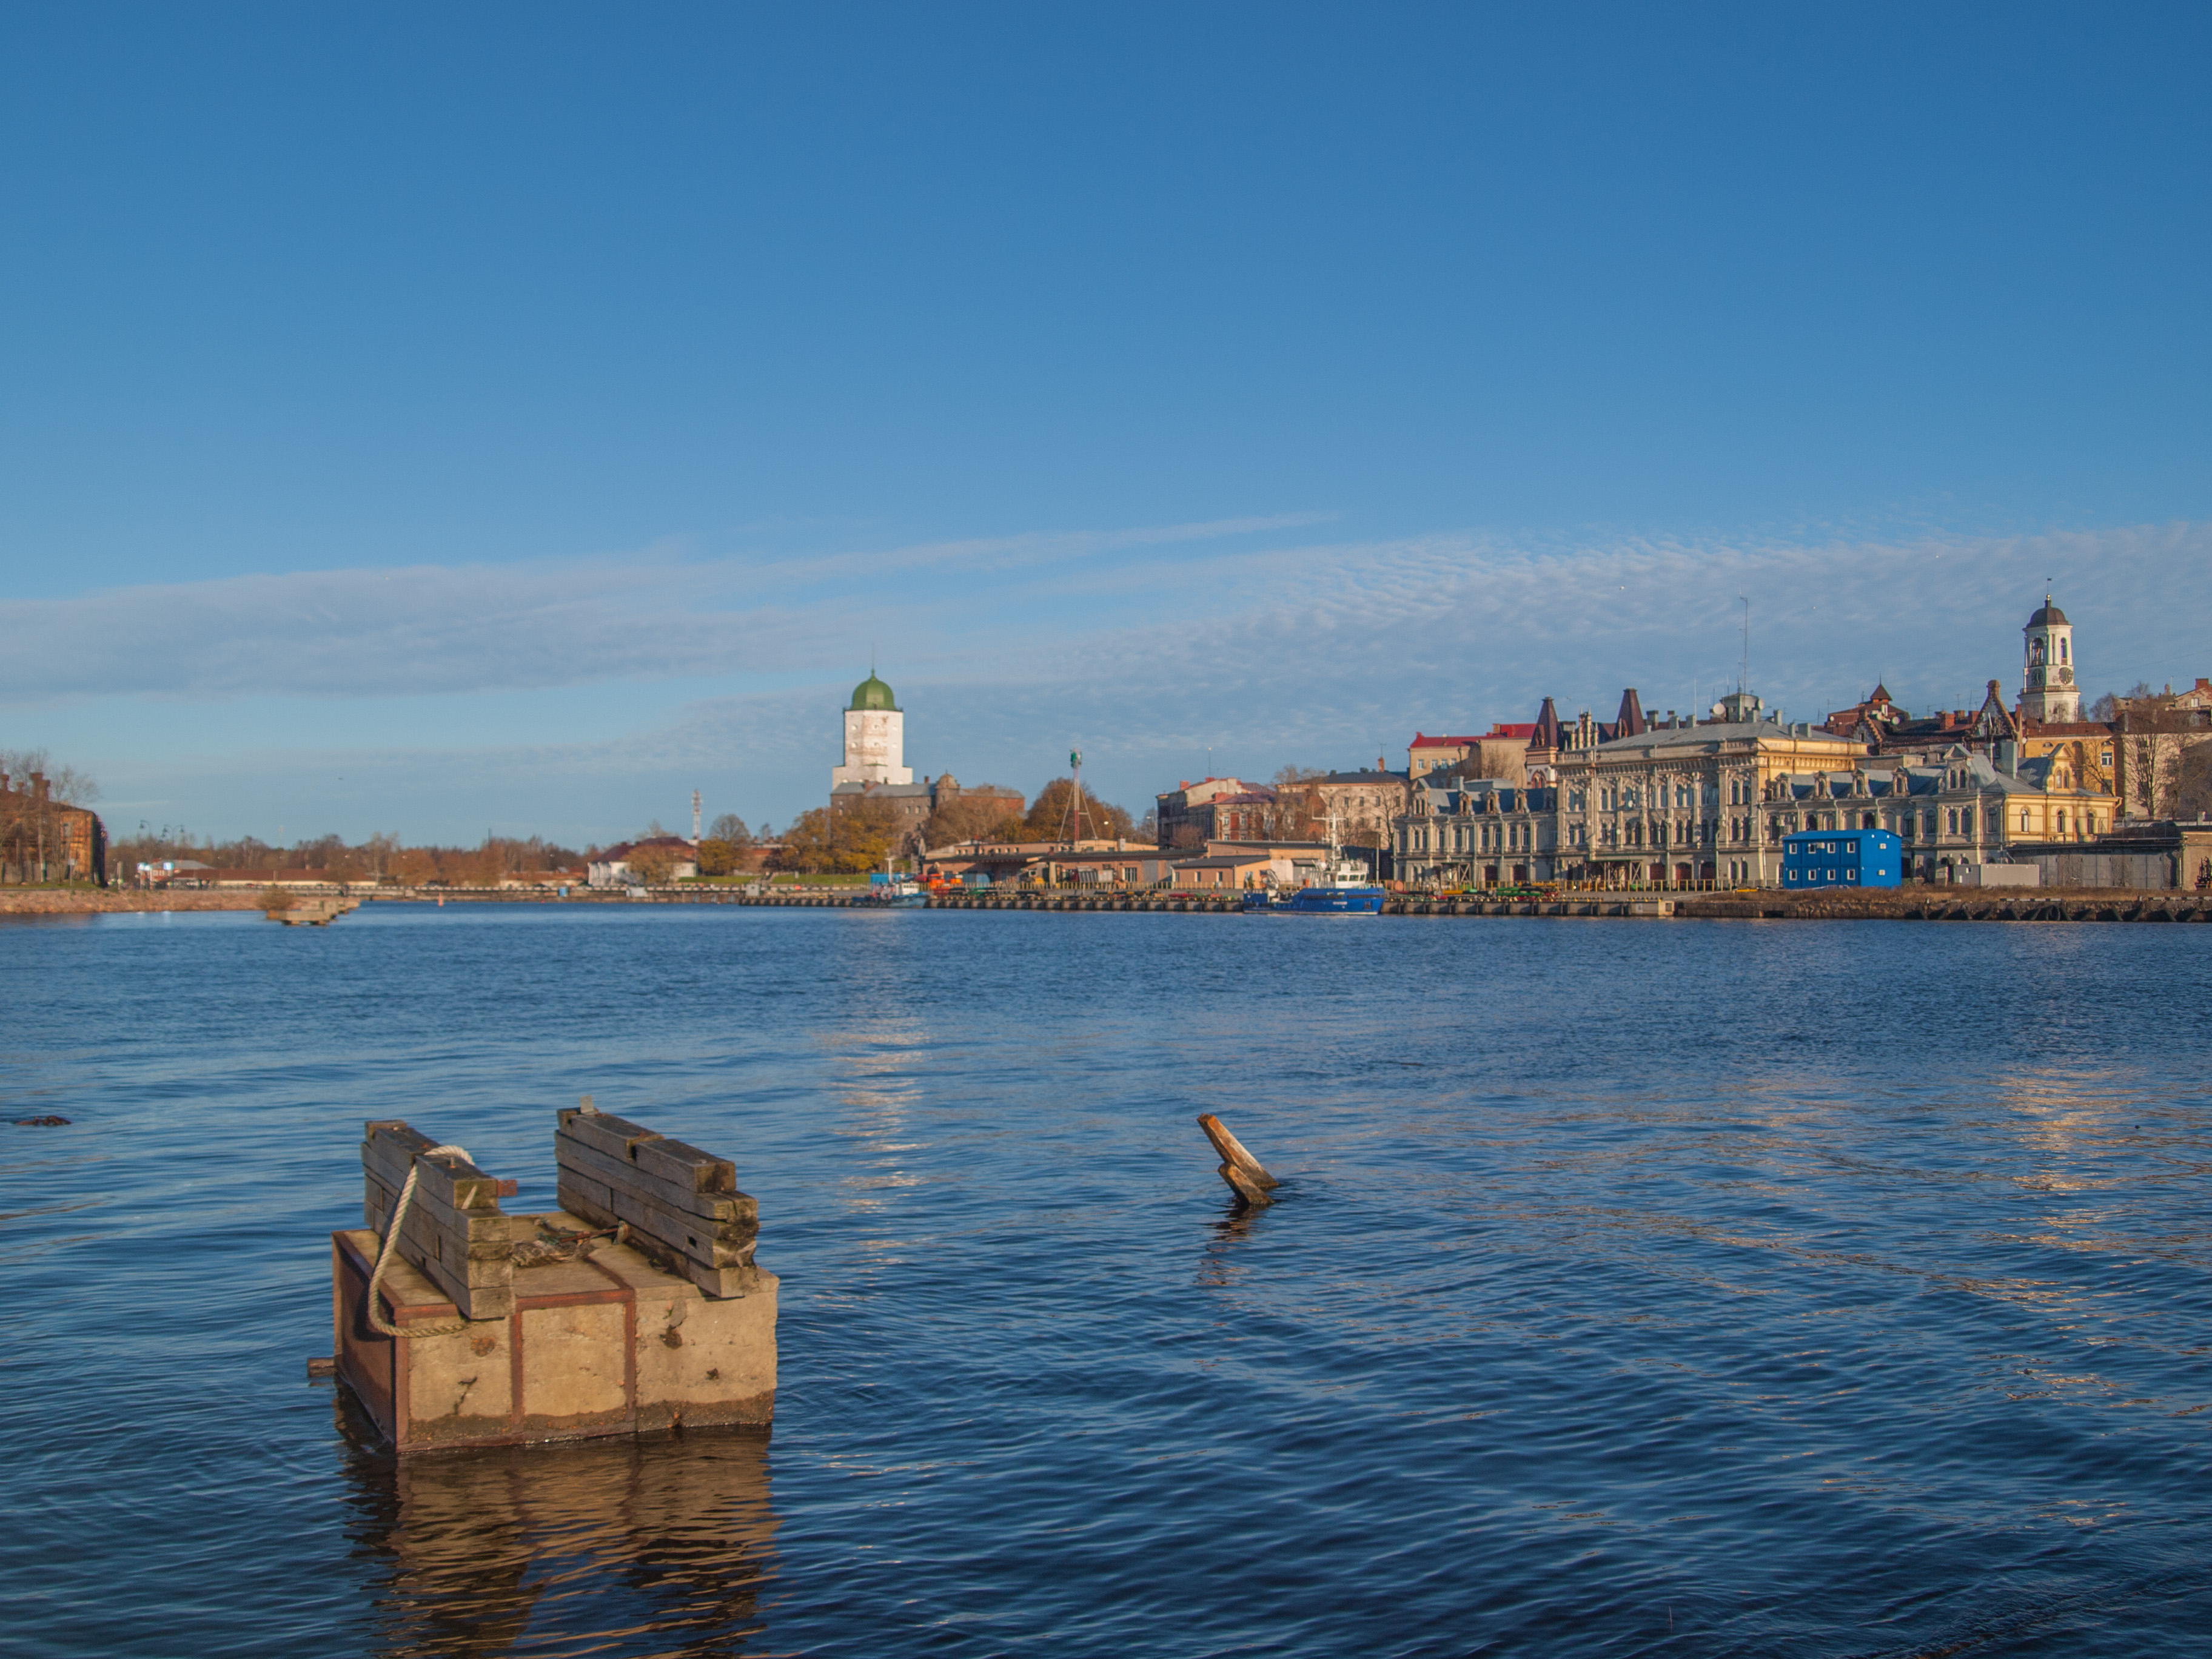
image, body of water, water, sky, sea, waterway, river, landmark, daytime, city, cloud, skyline, water transportation, ocean, channel, calm, horizon, tourism, reflection, lake, harbor, boat, vehicle, coast, evening, bank, building, vacation, mountain, tourist attraction, cityscape